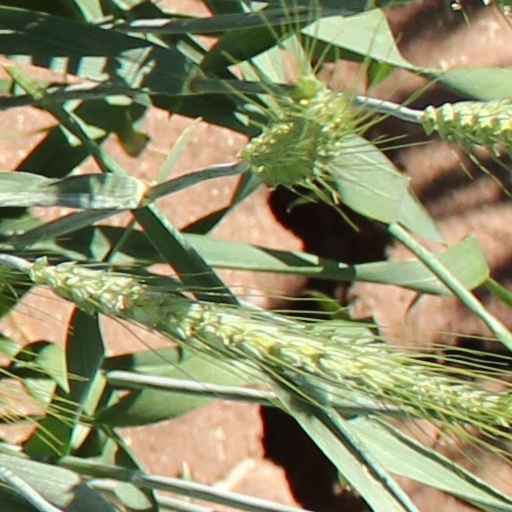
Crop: wheat